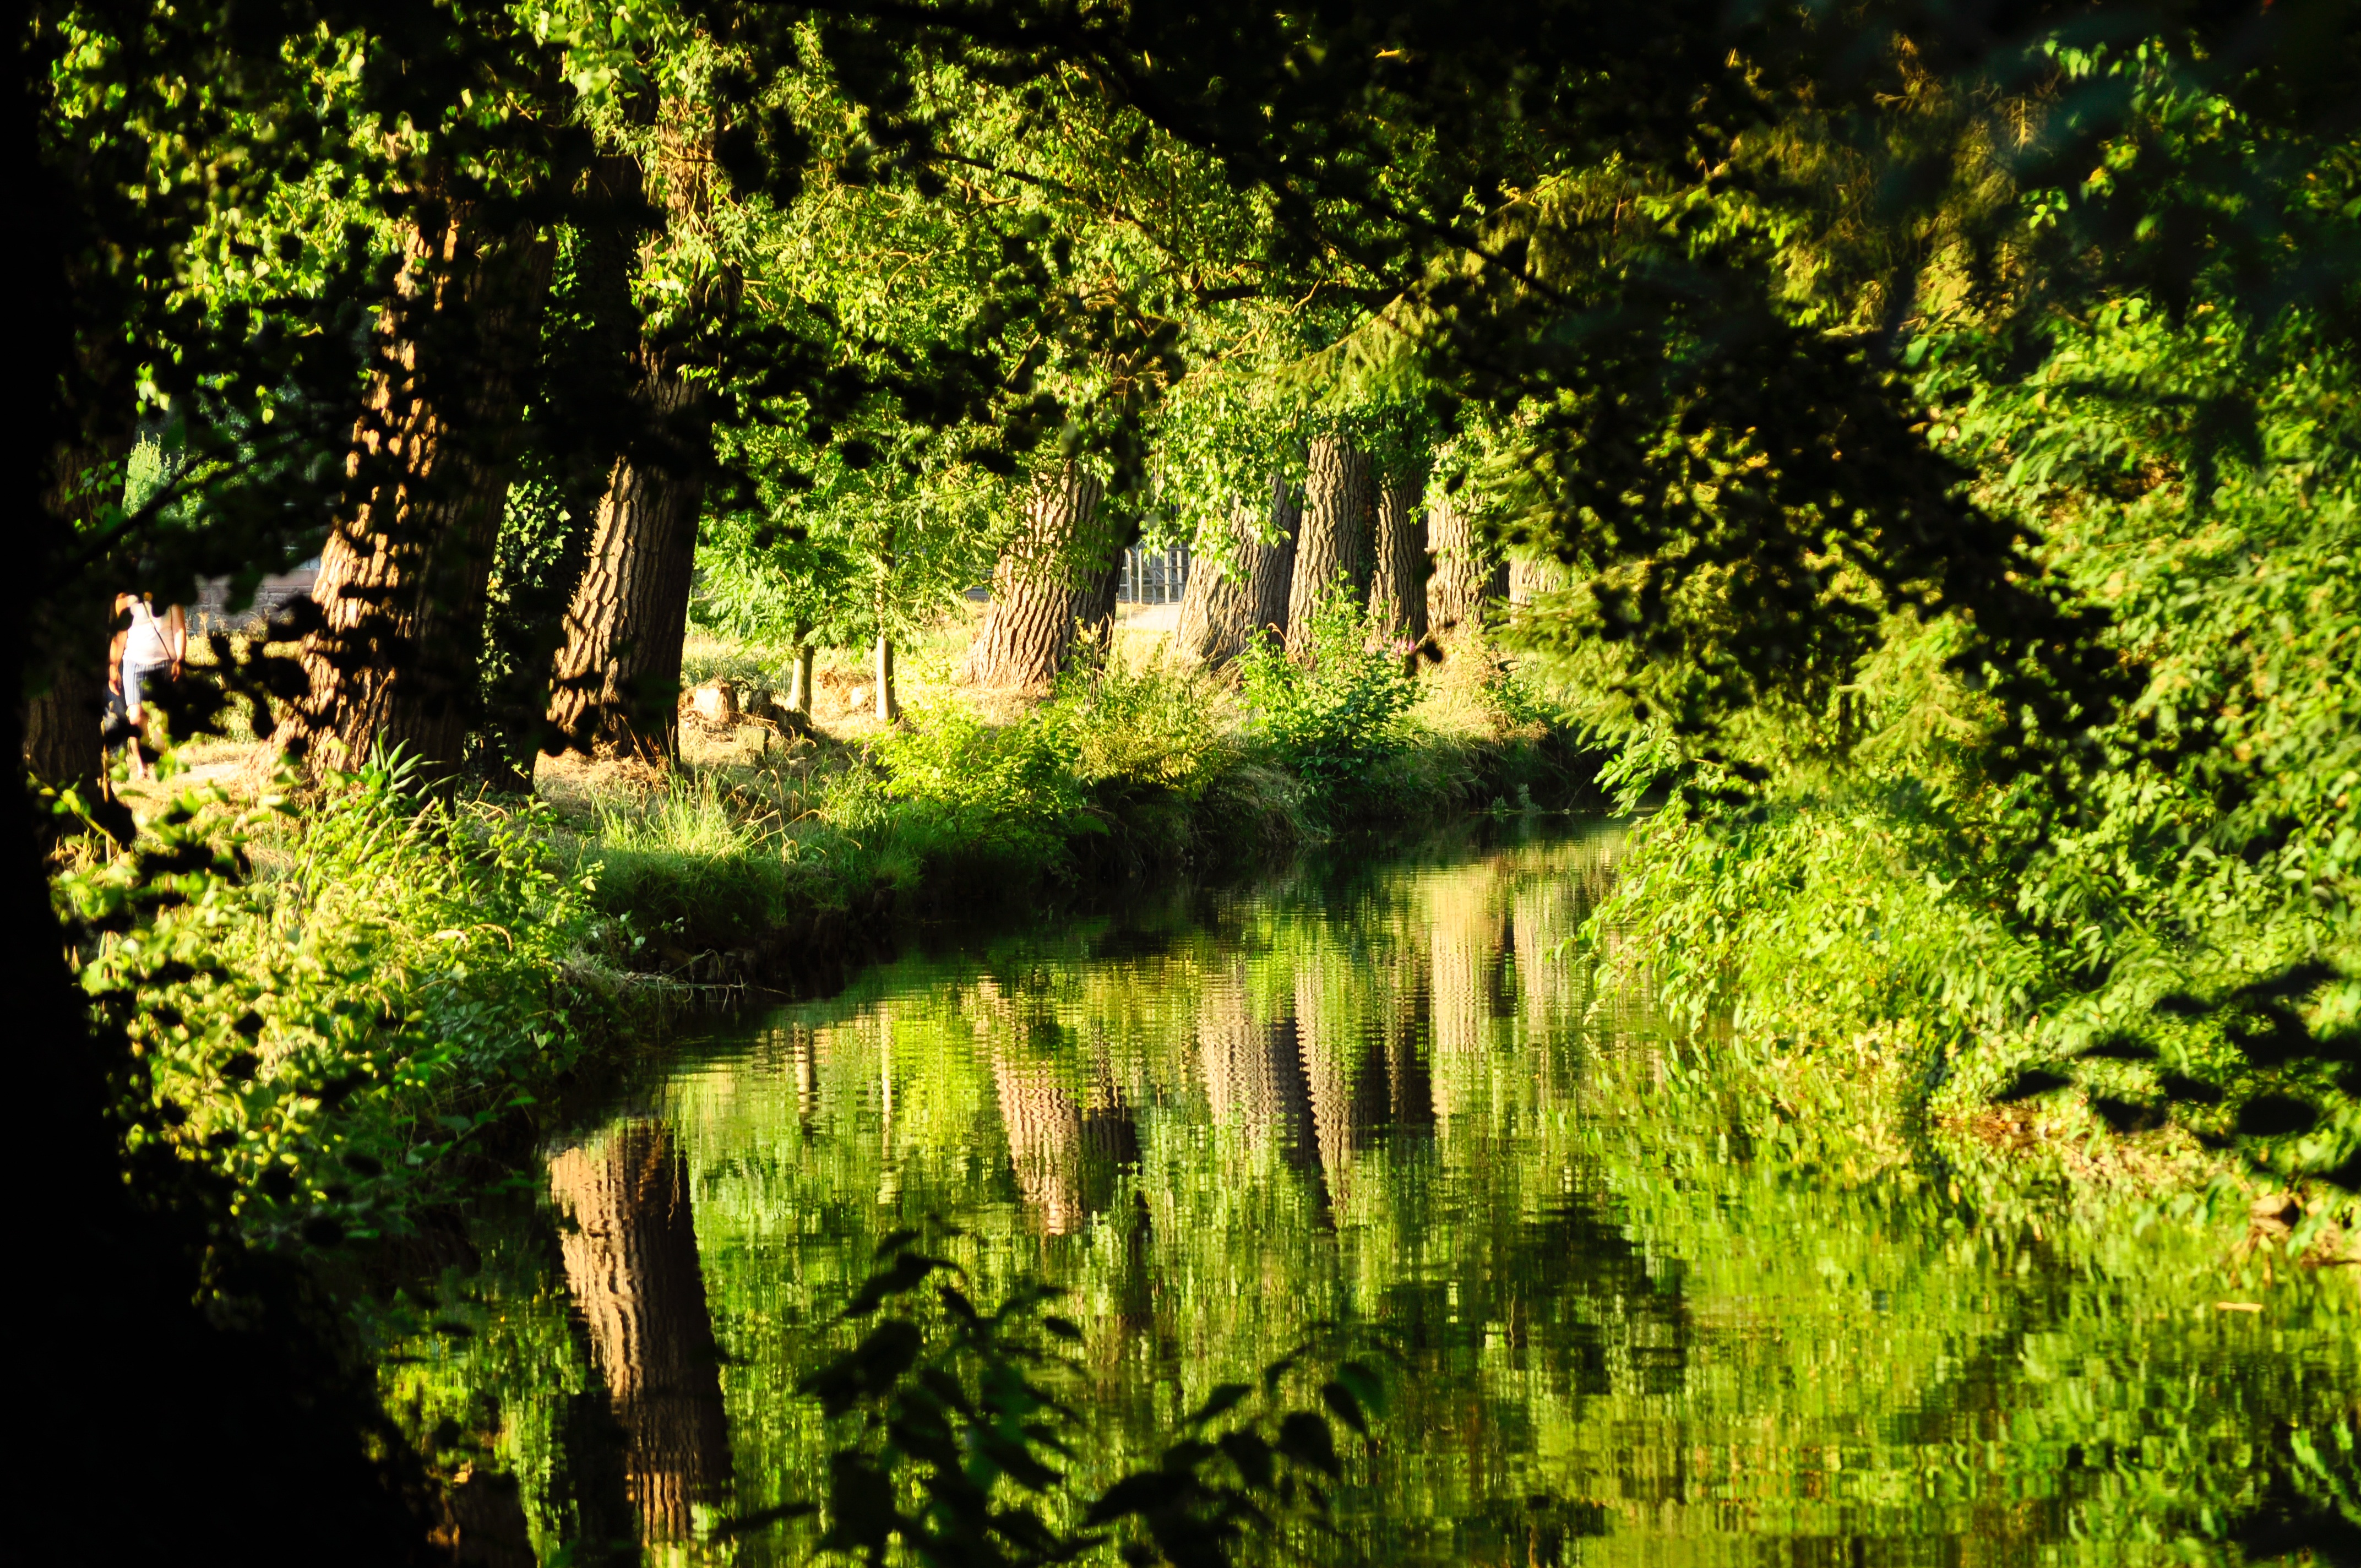
tree, nature, forest, grass, wilderness, branch, plant, sunlight, leaf, flower, pond, stream, green, reflection, jungle, autumn, botany, garden, vegetation, rainforest, wetland, woodland, habitat, ecosystem, biome, old growth forest, natural environment, woody plant, temperate broadleaf and mixed forest